John Osborne

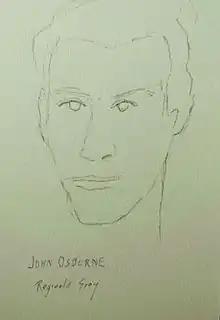
Osborne by Irish artist Reginald Gray, London (1957)

When he first saw "Look Back in Anger", Laurence Olivier had a poor opinion of the play. At the time, Olivier was making a film of Rattigan's "The Prince and the Showgirl" co-starring Marilyn Monroe, and she was accompanied to London by her husband Arthur Miller. Olivier asked the American dramatist what plays he might want to see in London. Based on its title, Miller suggested Osborne's work; Olivier tried to dissuade him, but the playwright was insistent and the two of them saw it together.